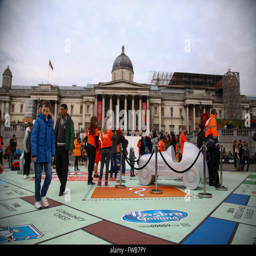
people having fun on a giant 15m sq .